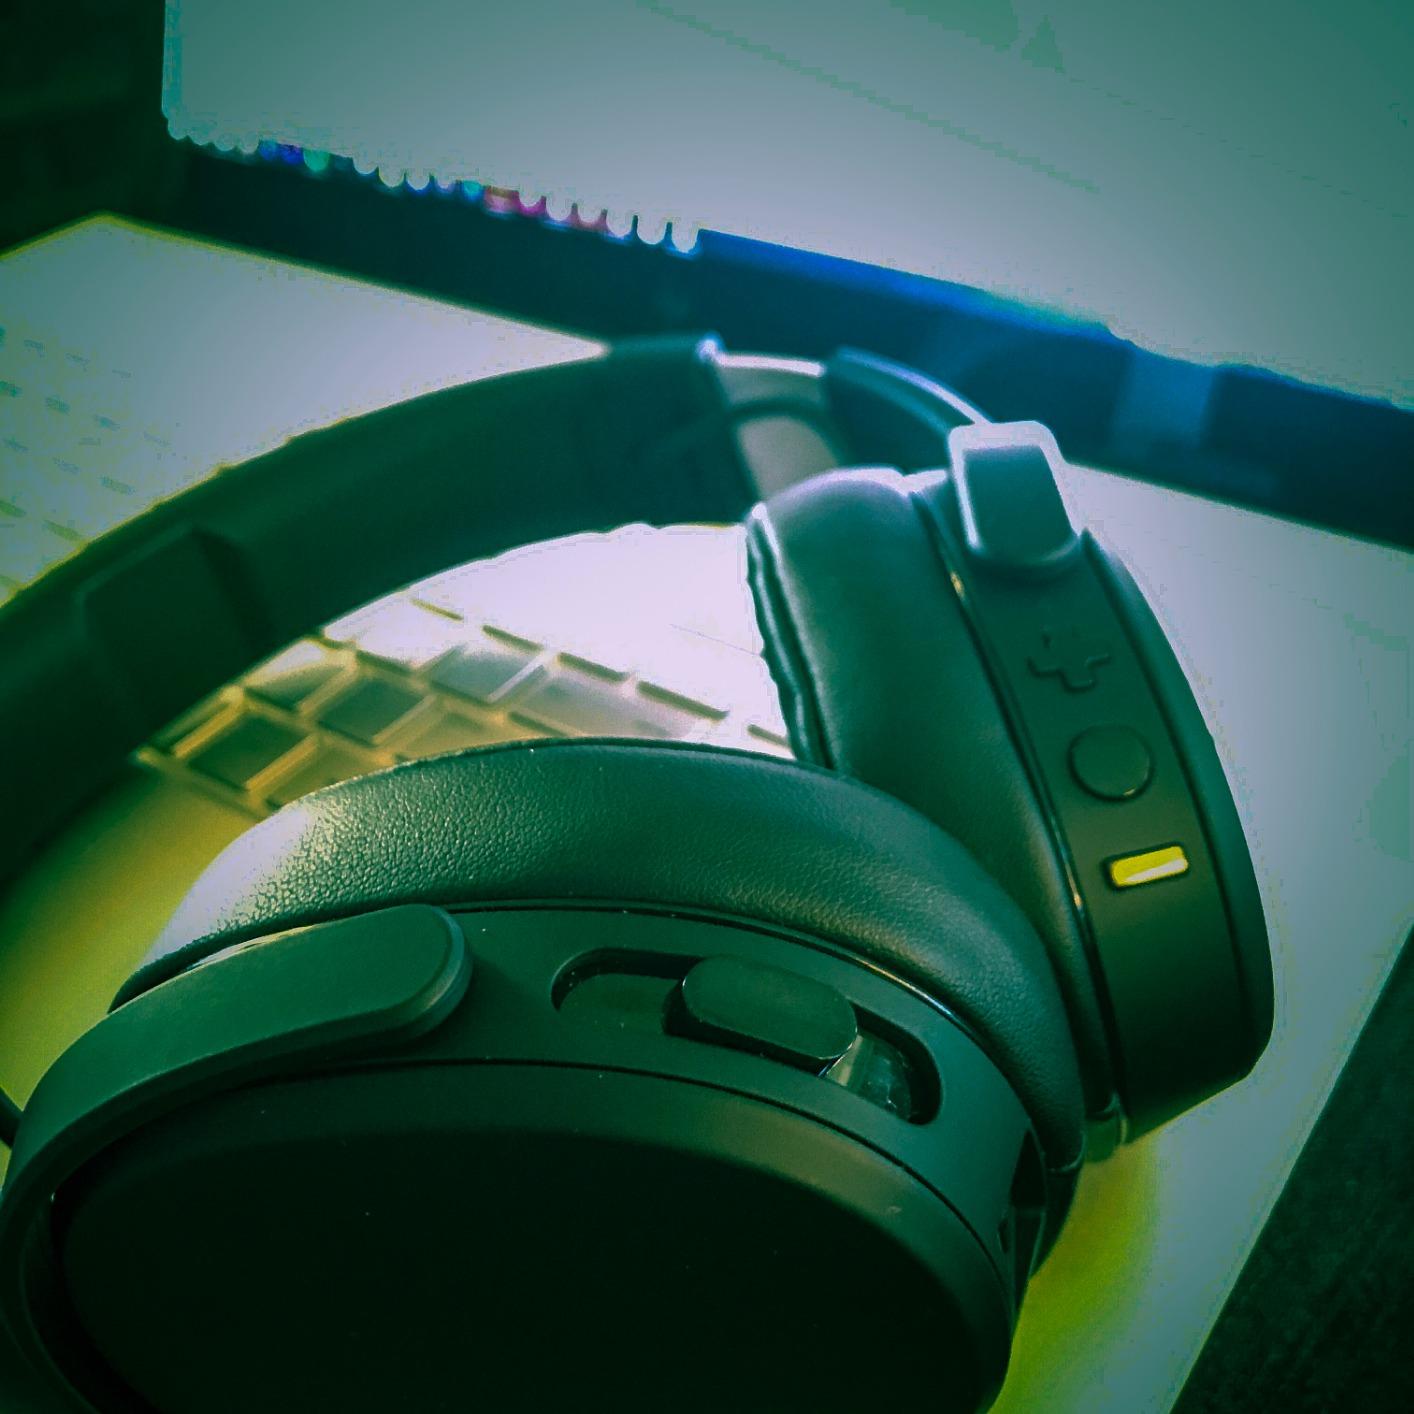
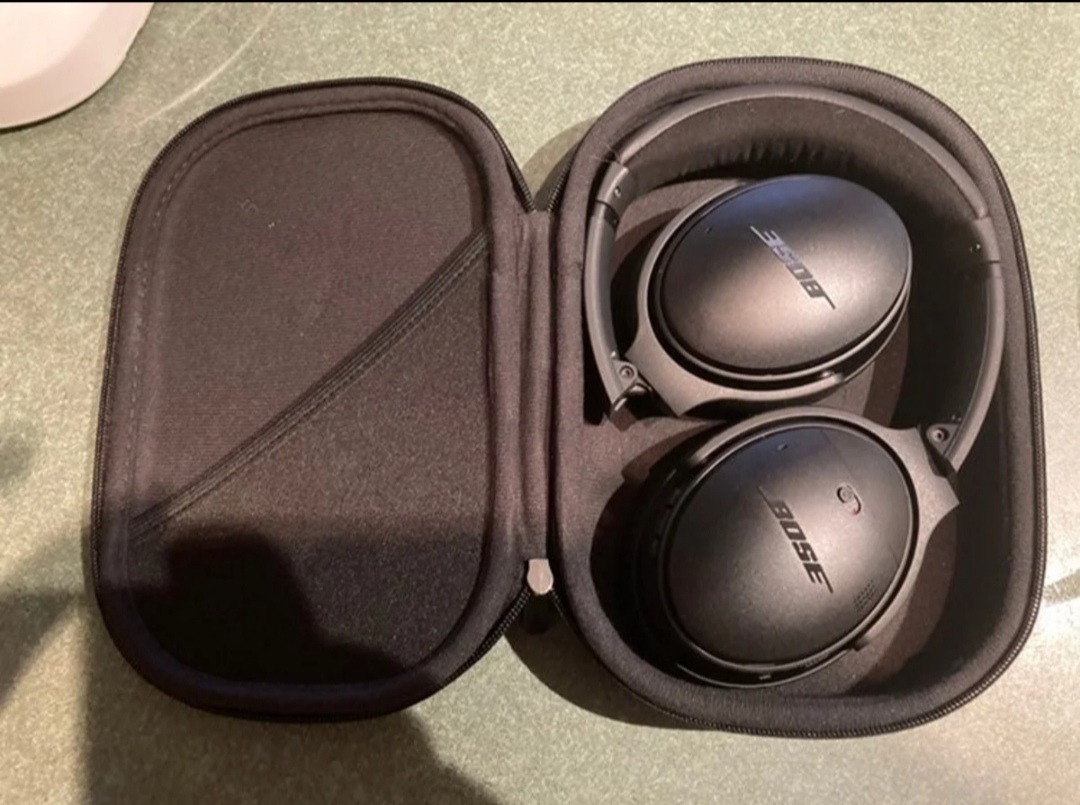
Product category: headphones
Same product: no